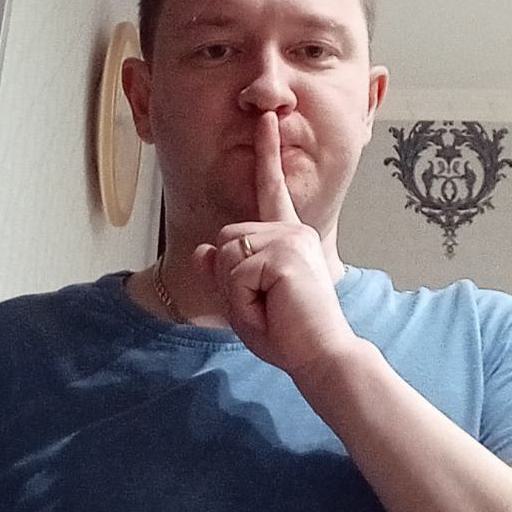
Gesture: mute